Answer in natural language. How many Dressers are visible in the scene? Choose between the following options: 0, 3, 4, 1 or 2
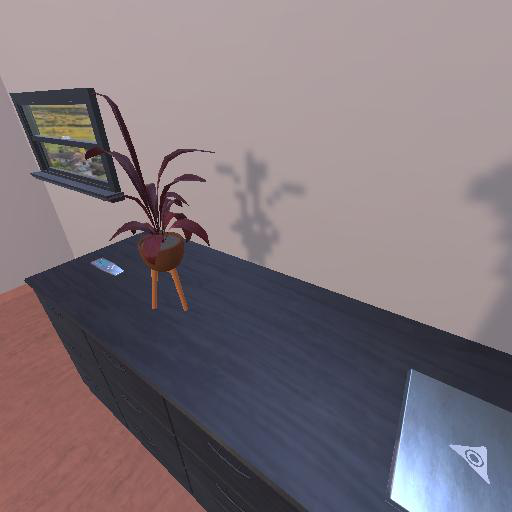
<answer>1</answer>